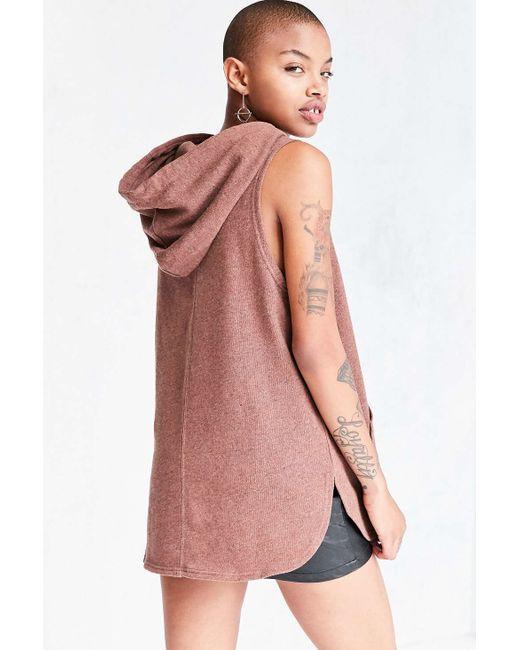
Langer ärmelloser Baumwollblazer mit Kapuze in Dunkelbeige, Streetwear